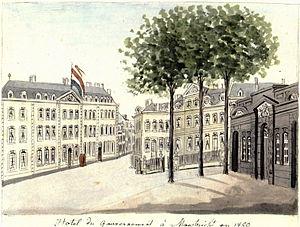
Le bâtiment Oud Gouvernement est l'ancien siège de la province de Limbourg, utilisé par la faculté de droit de l'Université de Maastricht, située sur la Bouillonstraat dans le centre historique de Maastricht.